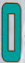
Number: 0